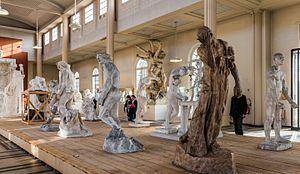
Auguste Rodin, né à Paris le 12 novembre 1840 et mort à Meudon le 17 novembre 1917, est l'un des plus importants sculpteurs français de la seconde moitié du XIXᵉ siècle, considéré comme un des pères de la sculpture moderne.